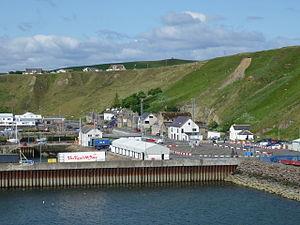
Scrabster est une petite ville située dans la baie de Thurso dans le Caithness en Écosse. Elle est située à 2,5 km de Thurso, 35 km de Wick et 180 km d'Inverness.